Allegany County, Maryland

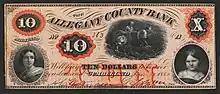
A 10-dollar note from the Allegany County Bank from 1860.

Prior to 1789, the Virginia Commonwealth claimed the area of present-day Garrett and Allegany Counties, of Maryland. A 1771–1780 map of Virginias counties, shows Hampshire County, but the Virginia State boundary has Hampshire outside that boundary line. When conducting genealogical research, it is possible to find tax records for Hampshire County, Virginia included in Maryland records, and Maryland records in Hampshire County... Hampshire County was formed in 1758 by the Virginia Commonwealth and at its founding, included the present day counties of Garrett and Allegany Counties in Maryland, and Hardy, Grant, Mineral, and part of Morgan Counties in what is now West Virginia.